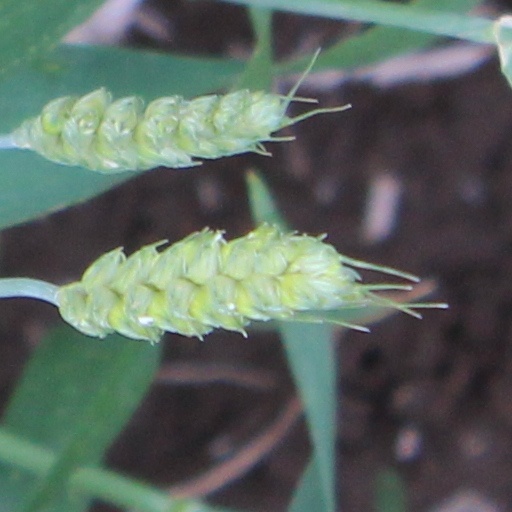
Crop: wheat